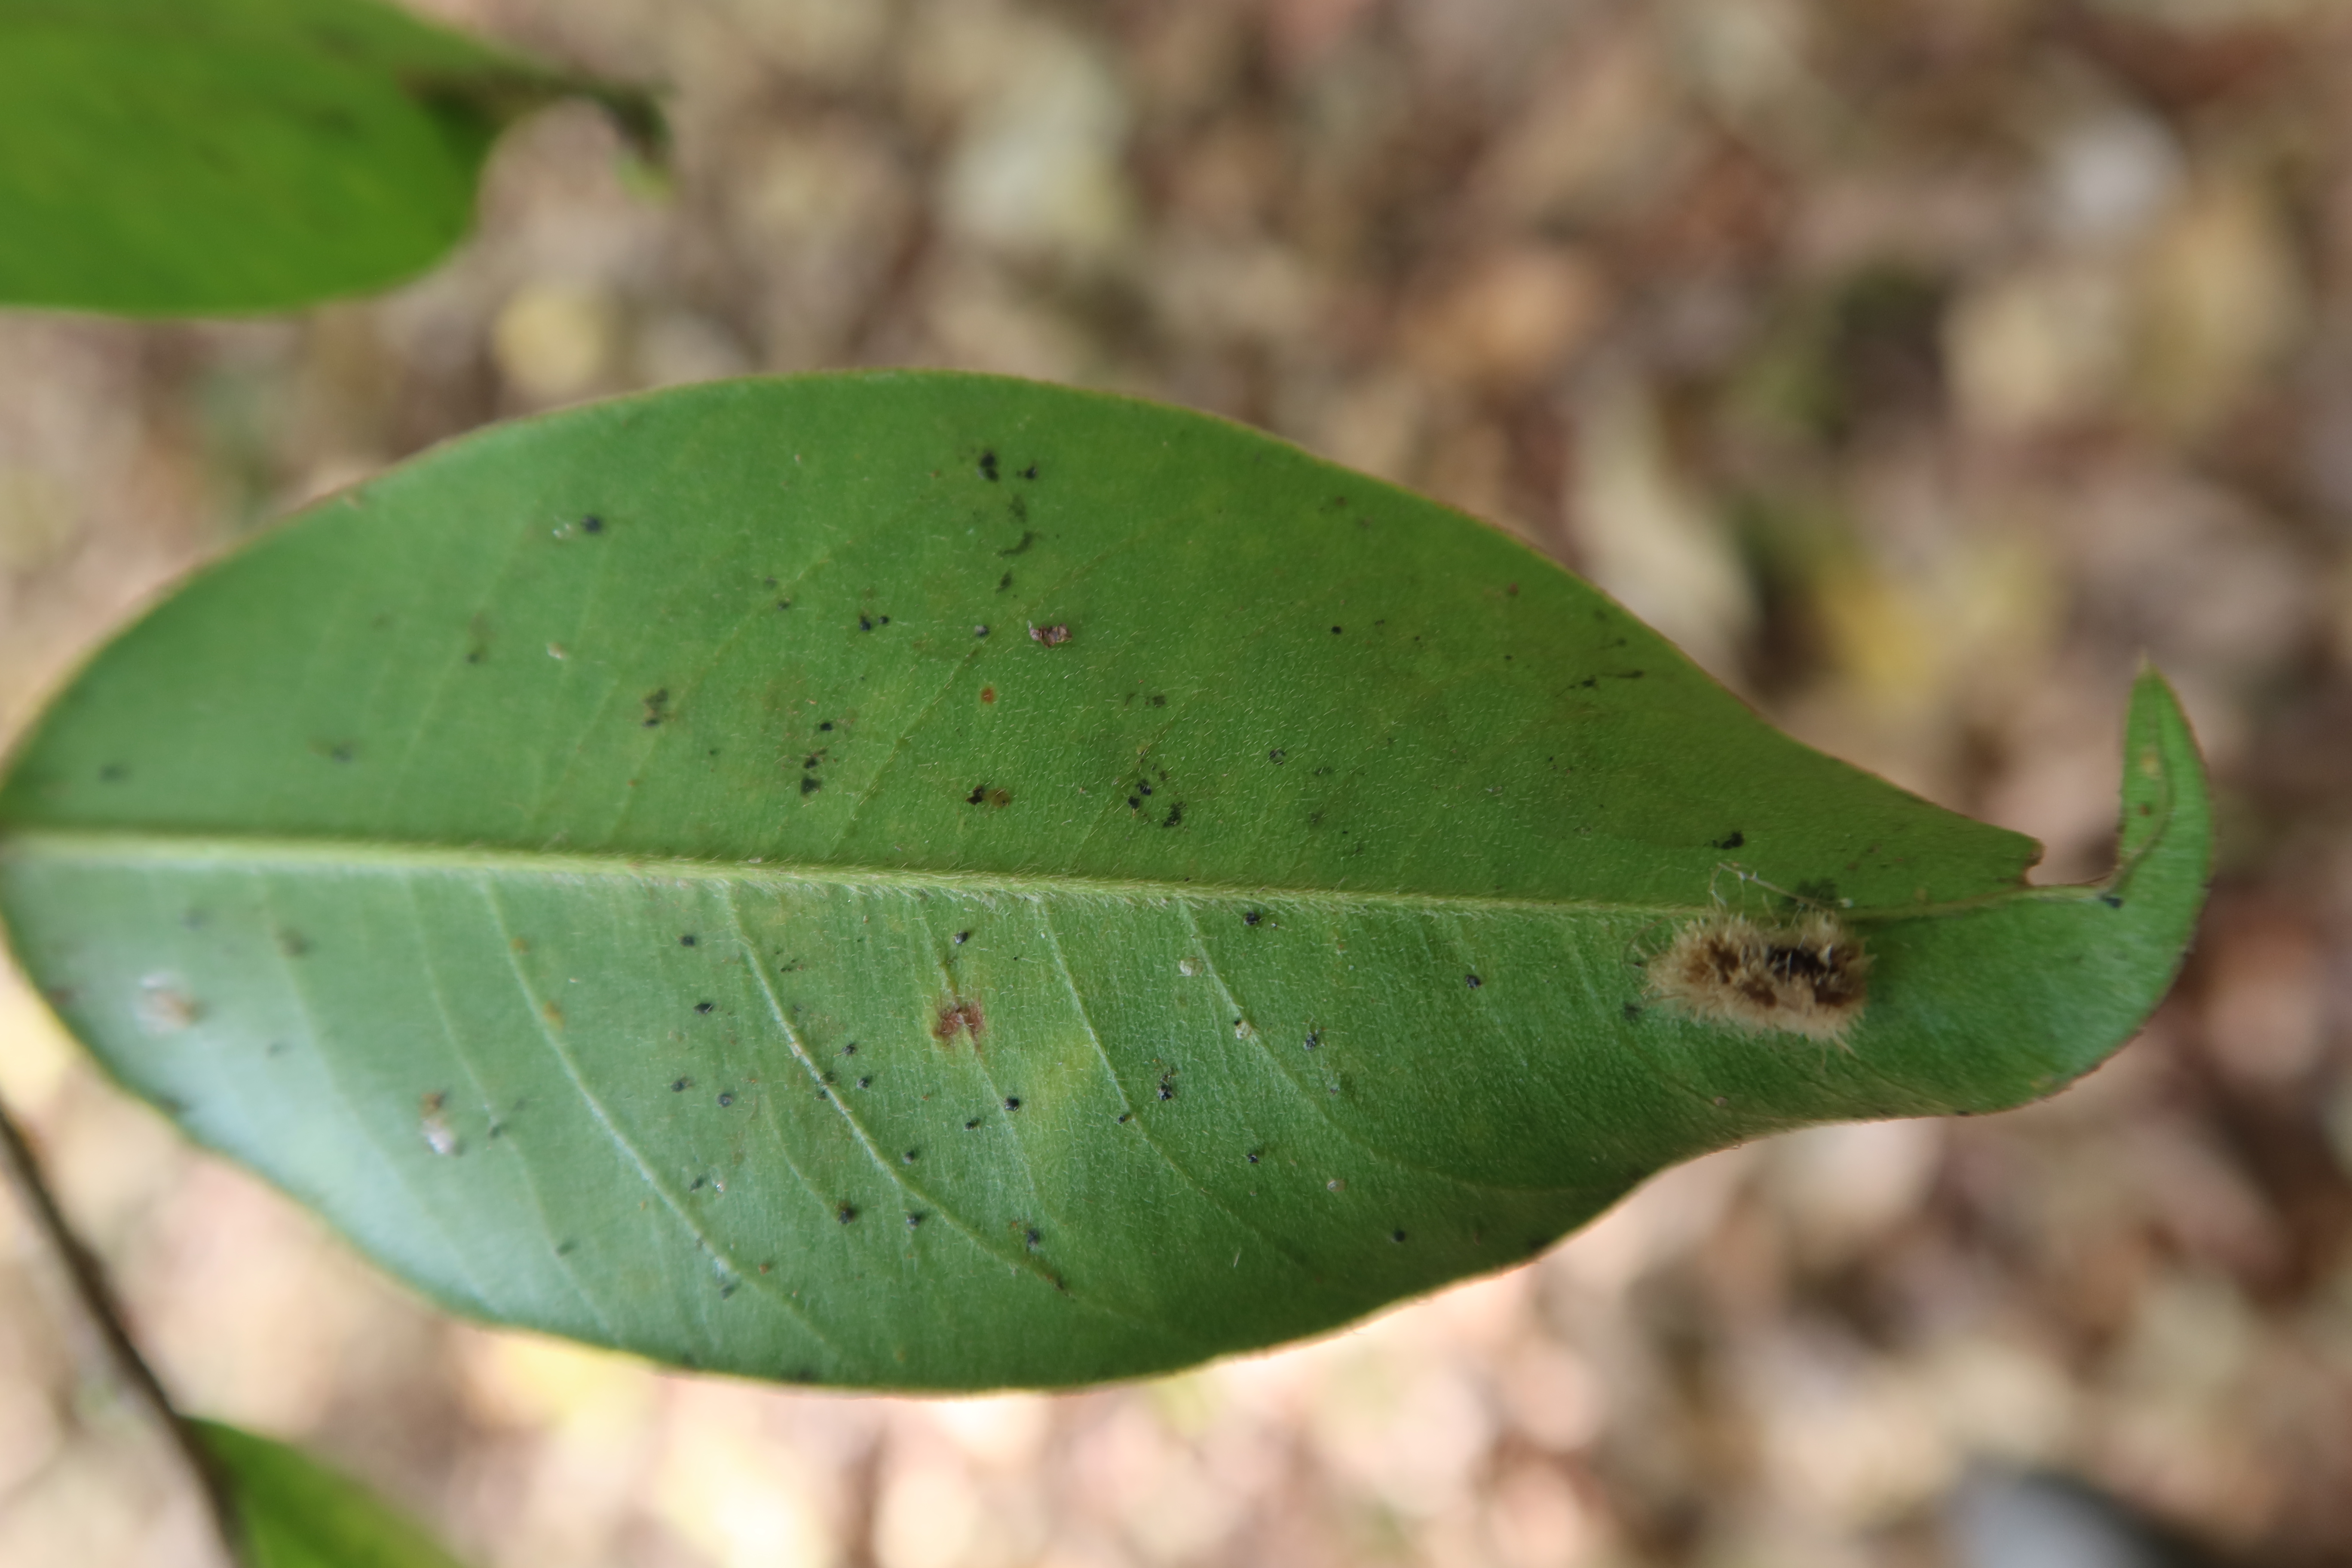
Label: Spiders